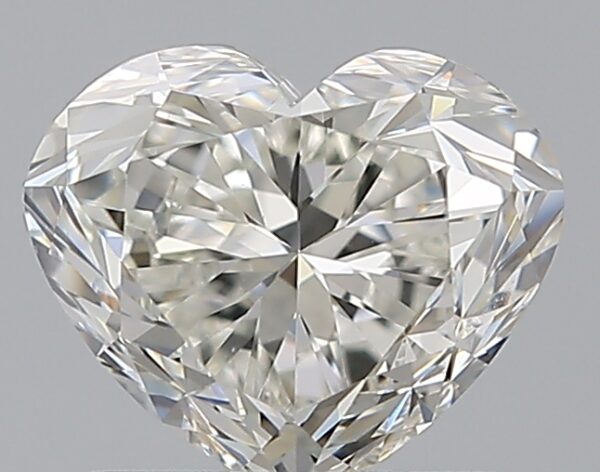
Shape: heart
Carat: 1
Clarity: VS2
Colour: I
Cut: EX
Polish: EX
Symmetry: VG
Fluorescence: F
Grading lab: GIA
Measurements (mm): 5.74 x 6.83 x 4.05